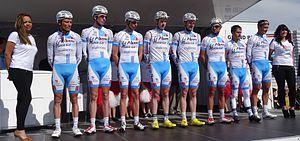
Reportage réalisé le jeudi 17 avril à l'occasion du départ et de l'arrivée du Grand Prix de Denain 2014 à Denain, Nord, Nord-Pas-de-Calais, France.
La saison 2014 de l'équipe cycliste La Pomme Marseille 13 est la trente-et-unième de cette équipe, la quatrième en tant qu'équipe affilié à l'UCI.
La 55ᵉ édition du Grand Prix de Denain a eu lieu le 17 avril 2014. C'est la sixième épreuve de la Coupe de France de cyclisme sur route 2014. La course fait partie du calendrier UCI Europe Tour 2014 en catégorie 1.1.